Durian

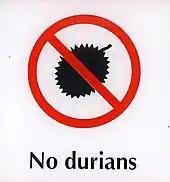
Sign informing that the fruit is not allowed inside Singapore's Mass Rapid Transit

In 2018, Thailand was ranked the world's number one exporter of durian, producing around 700,000 tonnes of durian per year, 400,000 tonnes of which are exported to mainland China and Hong Kong. Chantaburi in Thailand holds the World Durian Festival in early May each year. This single province is responsible for half of the durian production of Thailand. The Davao Region is the top producer of the fruit in the Philippines, producing 60% of the country's total.